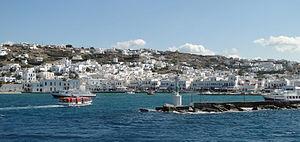
Vieux port de Mykonos, Grèce
Mykonos est une île de la mer Égée située dans le nord des Cyclades grecques.